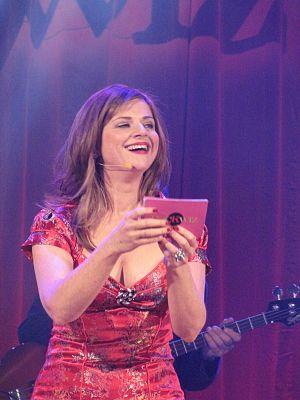
Julia Zemiro, franco-australienne, est une présentatrice de télévision australienne, animatrice radio, actrice et chanteuse.